KSCW-DT

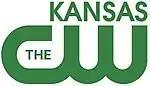
KSCW-DT's first logo as simply KSCW used from 2006 to 2008.

On January 24, 2006, the Warner Bros. unit of Time Warner and CBS Corporation announced that the two companies would shut down The WB and UPN and combine the networks' respective programming onto a newly created "fifth" network called The CW. One month later on February 22, 2006, News Corporation announced that it would launch another new network called MyNetworkTV. On March 21, not long after it was announced that the station would become the market's CW affiliate, KWCV received approval from the FCC to change its call letters to KSCW in order to reflect its upcoming affiliation change. On September 5, former UPN affiliate KMTW became Wichita's MyNetworkTV affiliate when that network launched. KSCW became the CW outlet for the market when that network launched on September 18; the station also changed its branding to "Kansas CW" on that date.